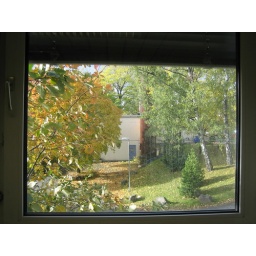
View from my office window in october